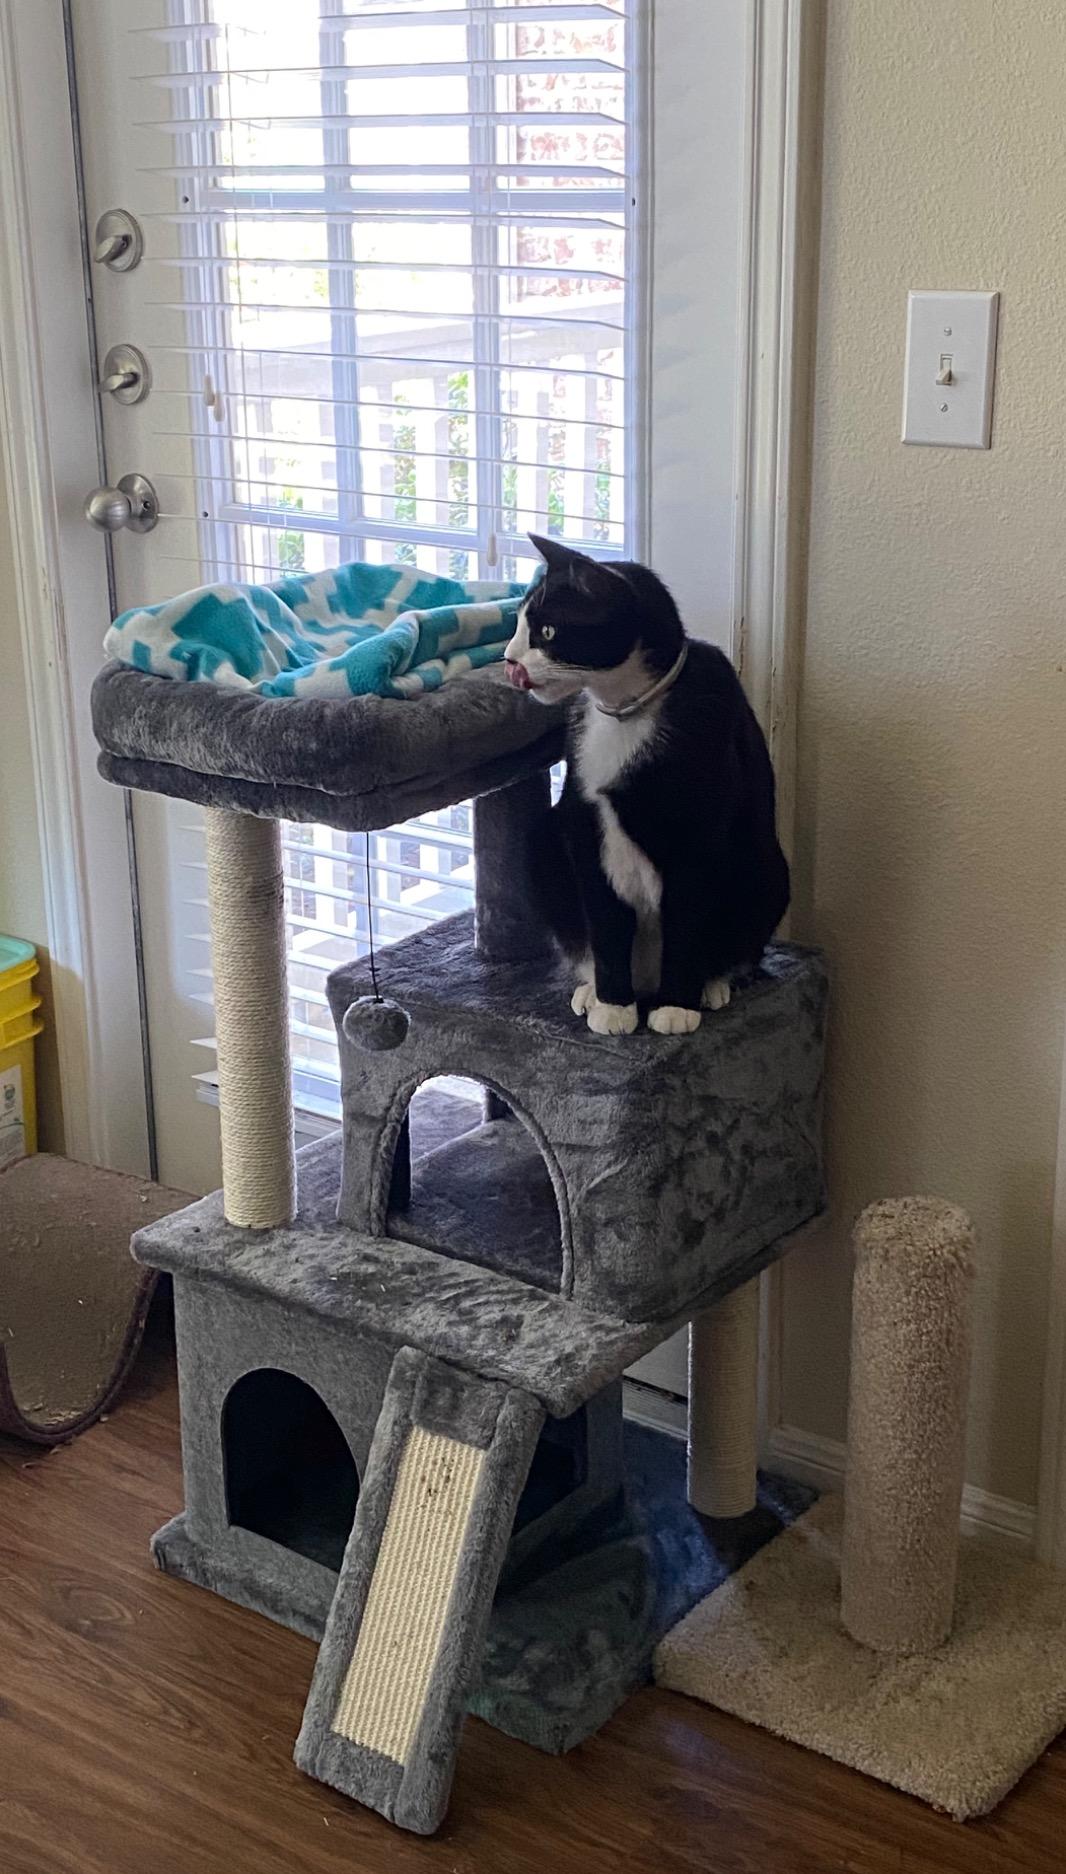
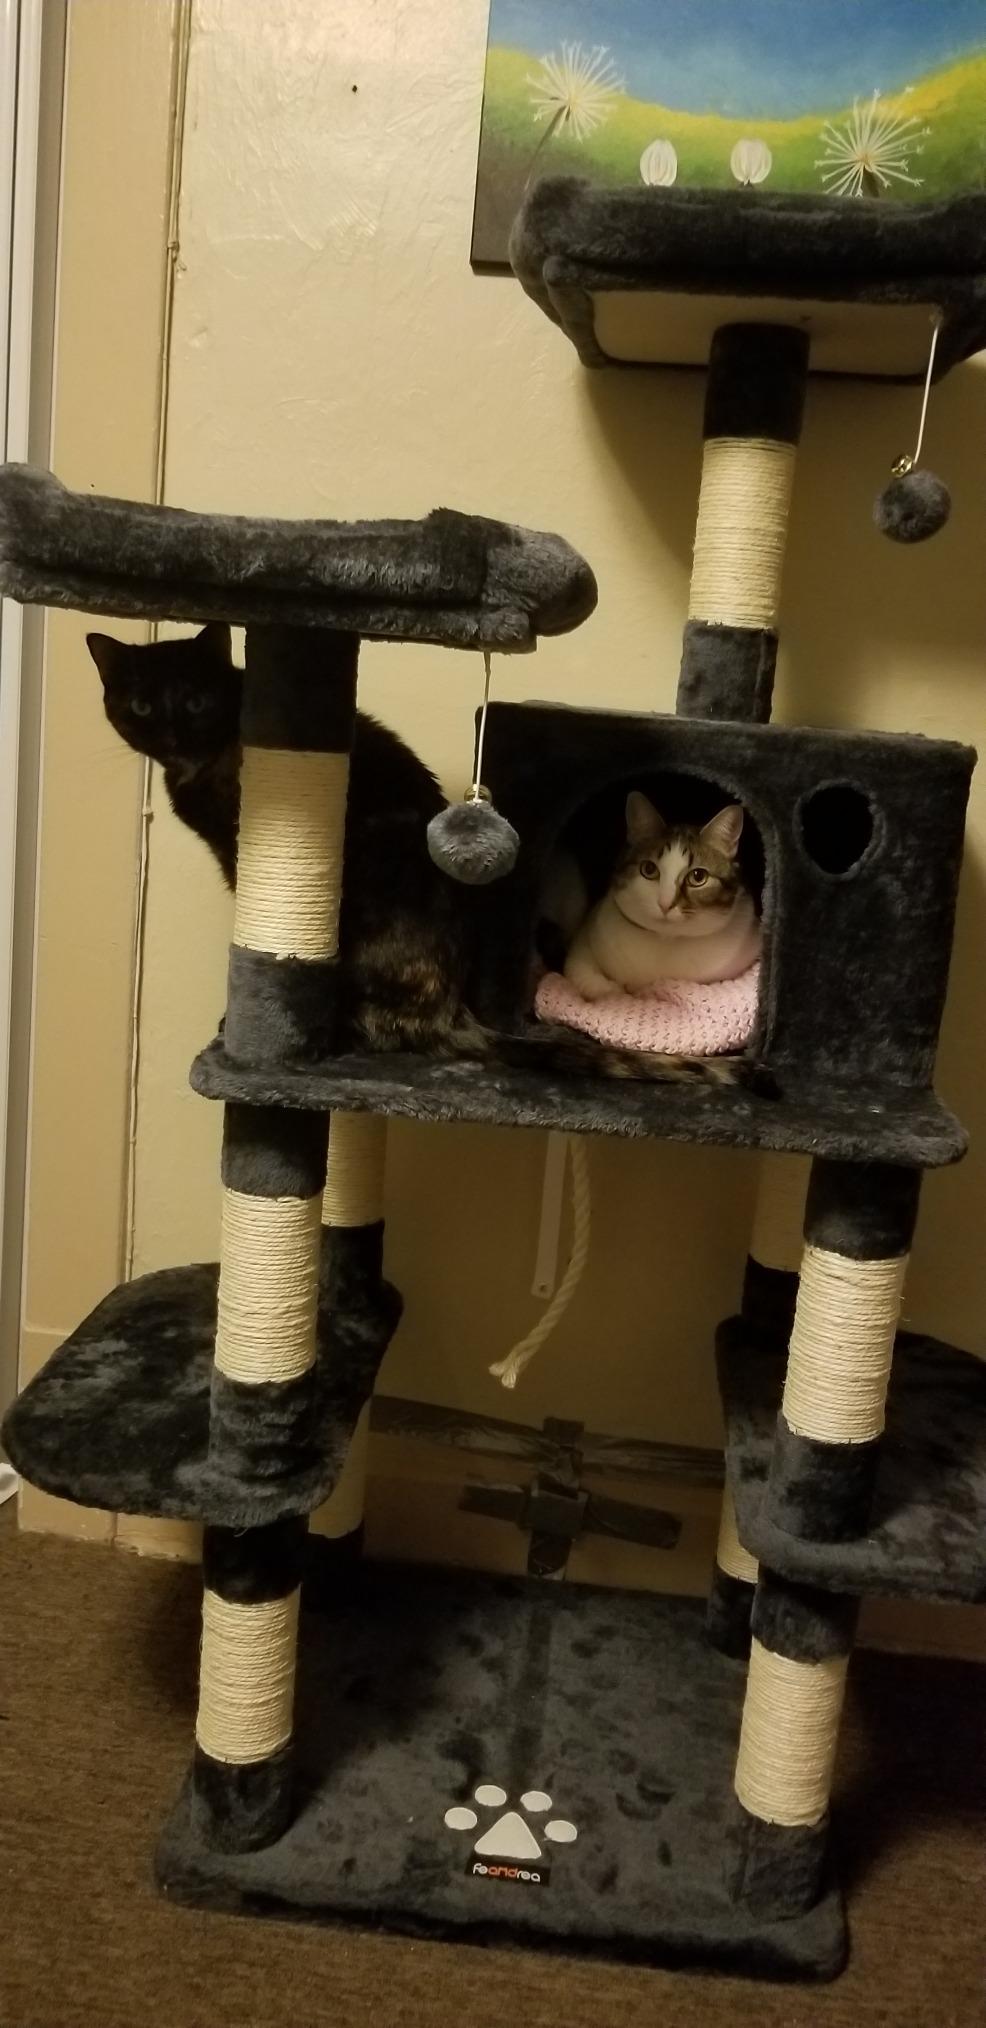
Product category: items_cat tree
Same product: no